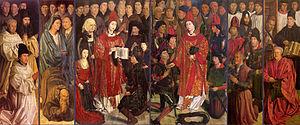
Un peintre de cour est un artiste qui peint pour les membres des familles royales ou des familles de la noblesse, parfois avec un salaire fixe et à une condition d'exclusivité où l'artiste ne doit pas entreprendre d'autres activités. Surtout à la fin du Moyen Âge, ils sont souvent titulaires de la charge de gentilhomme de la Chambre. Outre leur rémunération, ils reçoivent habituellement un titre officiel et souvent une pension à vie, même si les arrangements sont très variables. Pour l'artiste, une nomination à la cour a l'avantage de le libérer des restrictions des guildes de peintre locales, bien qu'au Moyen Âge et à la Renaissance, ils soient aussi souvent amenés à faire des travaux décoratifs dans les palais et à créer des œuvres temporaires pour des divertissements et des expositions de cour. Certains artistes, comme Jan van Eyck ou Diego Velázquez, sont utilisés dans d'autres capacités à la cour en tant que diplomates, fonctionnaires ou administrateurs